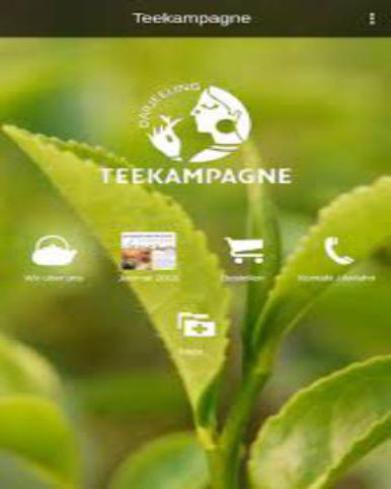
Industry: Food